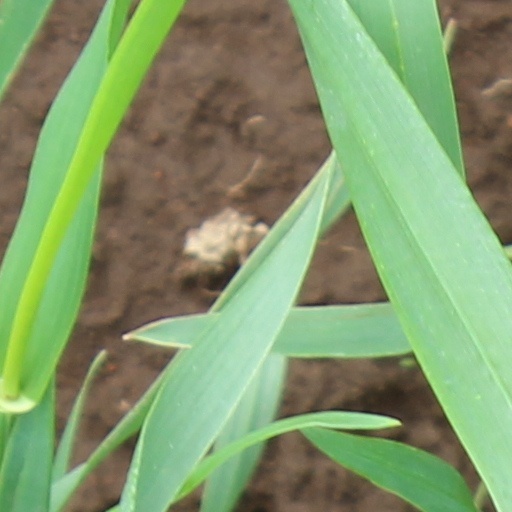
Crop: wheat